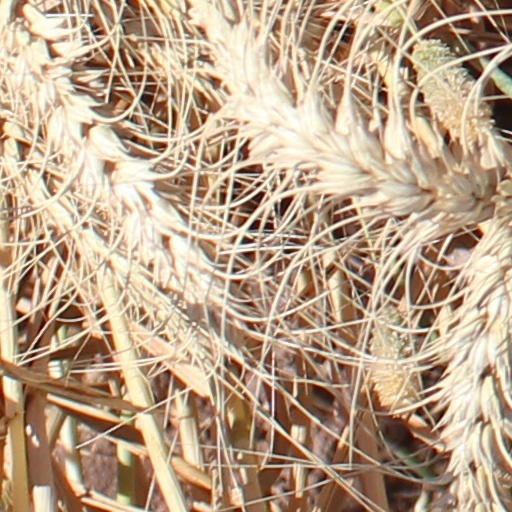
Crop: wheat